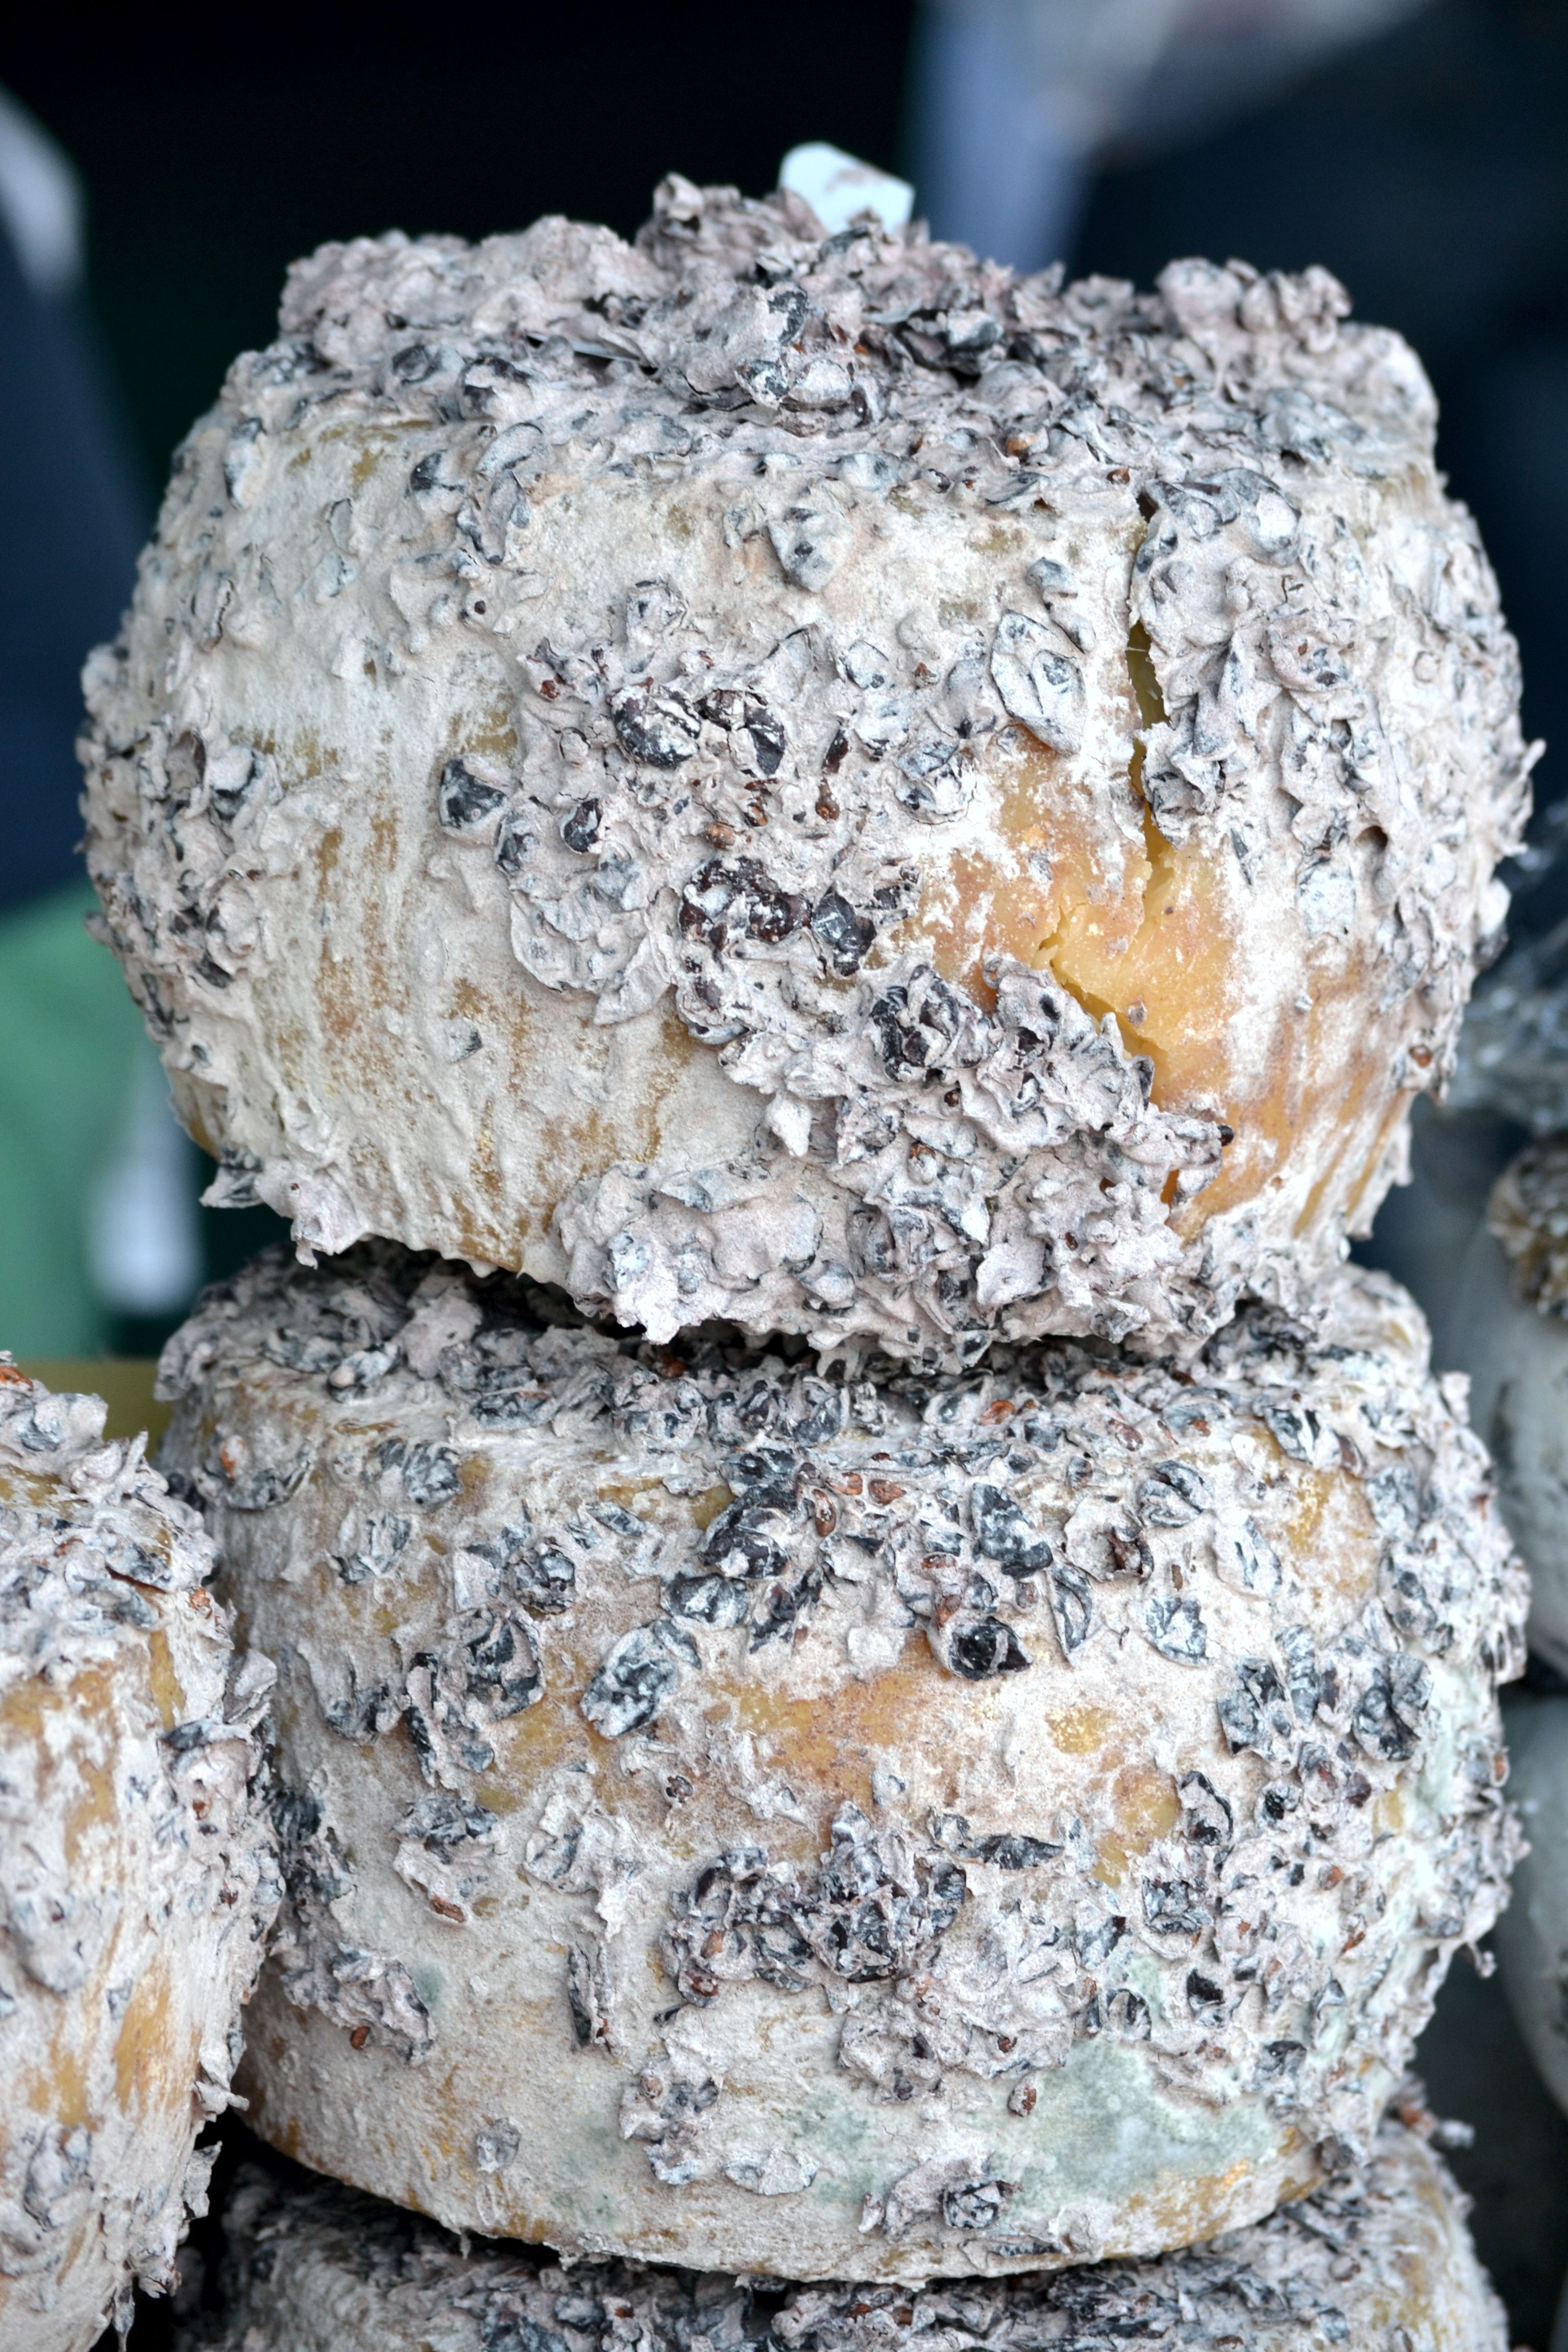
rock, kitchen, material, cheese, close up, seasoning, coconut, crystal, mold, mineral, macro photography, delicacy